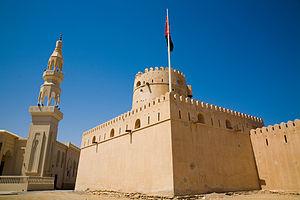
Sour est une ville et un port maritime du nord-est du Sultanat d'Oman. Situé sur le Golfe d'Oman, Sour hérite d'un passé tourné vers la mer